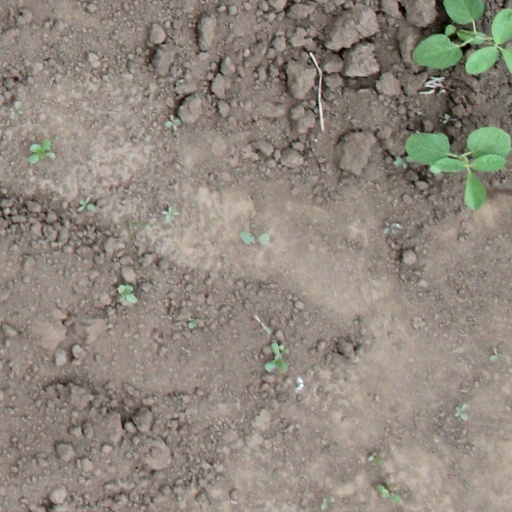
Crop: soybean